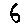
Label: 6